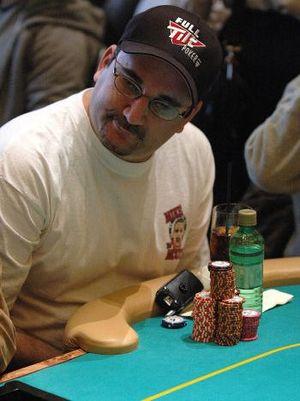
Michael Matusow reflète sa réputation de provocateur et de parleur à une table de poker.